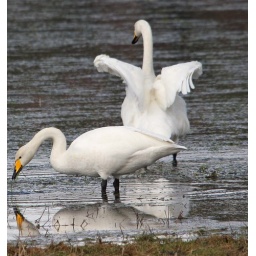
Picture taken at distance from car of these swans in flooded field at Nethy Bridge, earlier in March